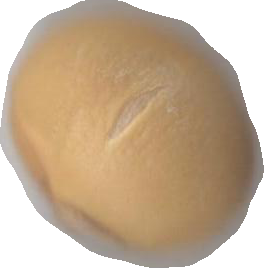
Variety: Dega